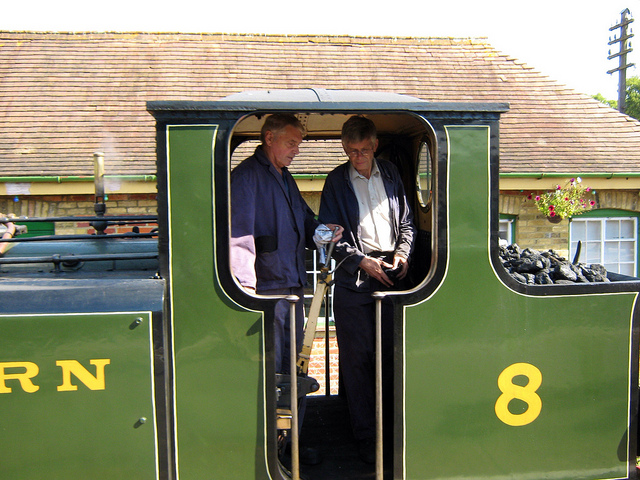
Two men are in the coal car of a train.

Two men standing next to each other on a train.

A couple of people on a green train.

Two men are in a green train with yellow lettering.

two men standing inside the cab of a coal truck on a train